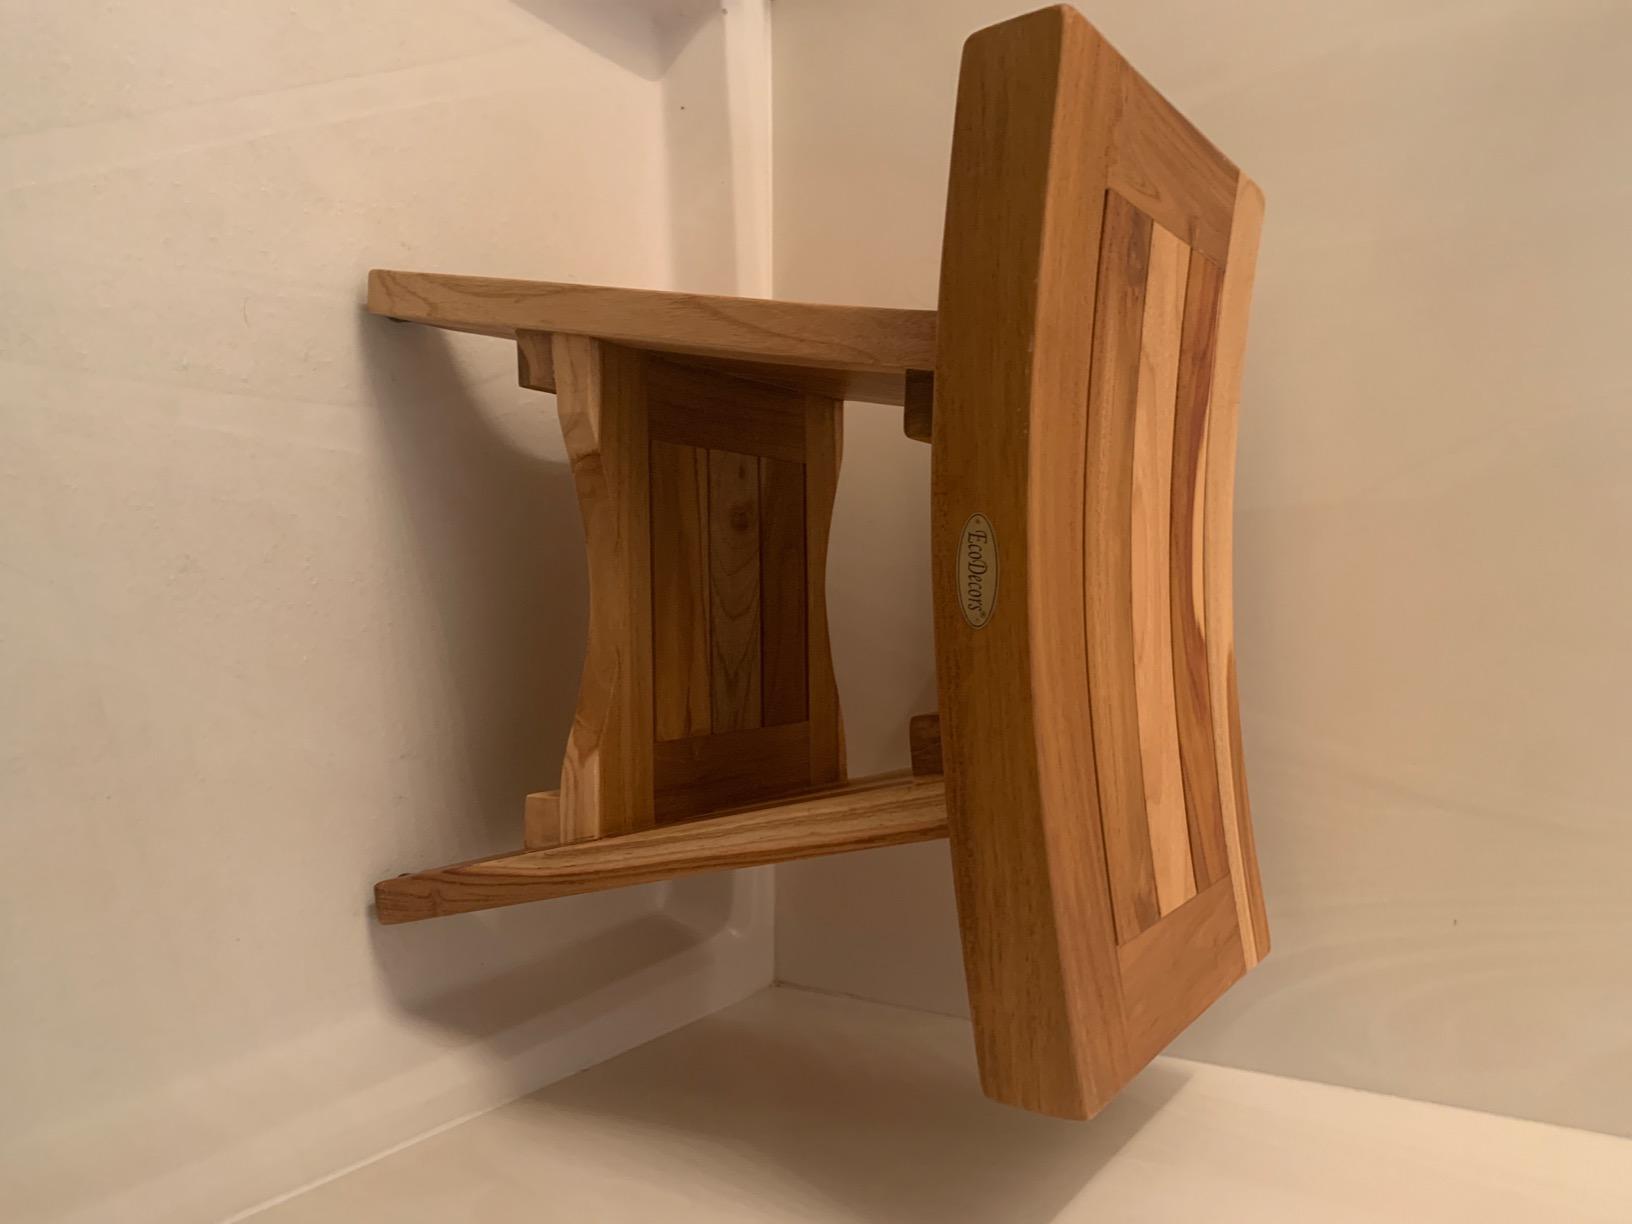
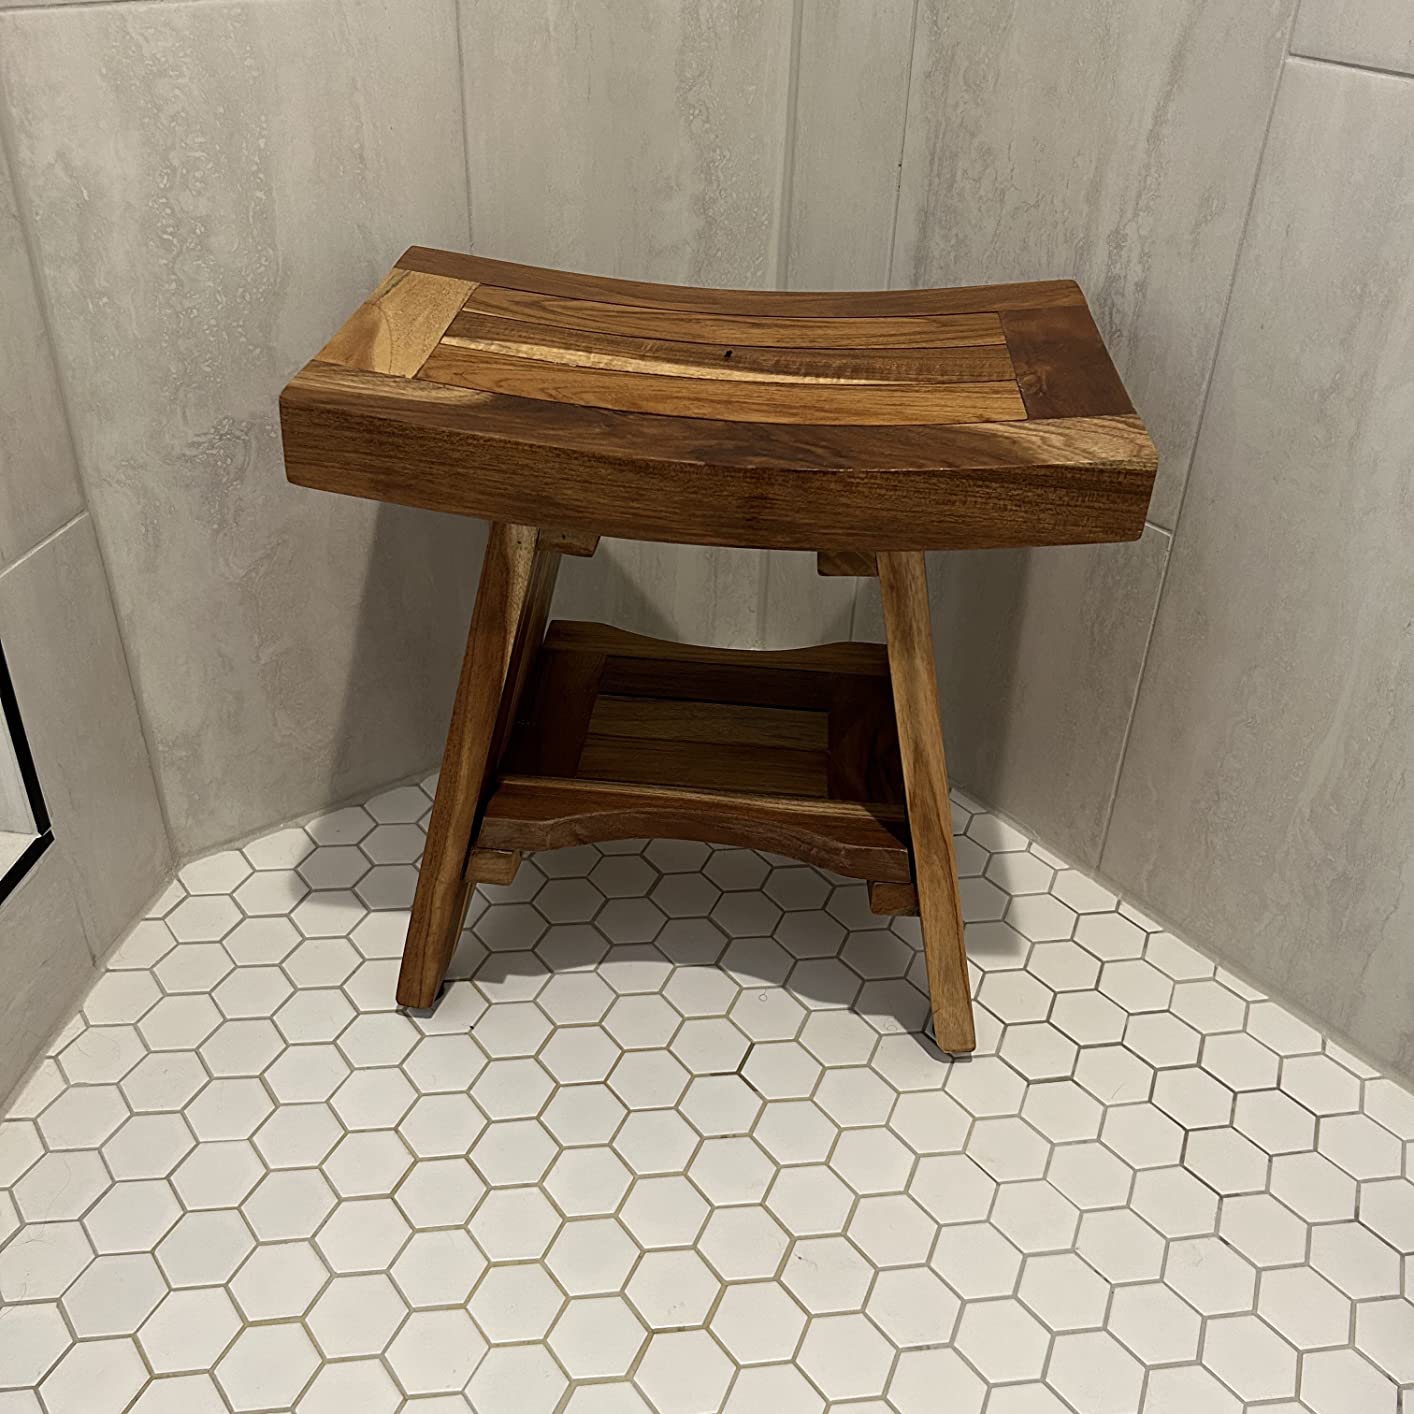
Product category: stool
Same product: yes